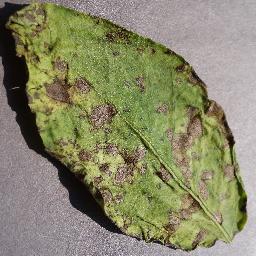
Etiqueta: Tizon_Temprano